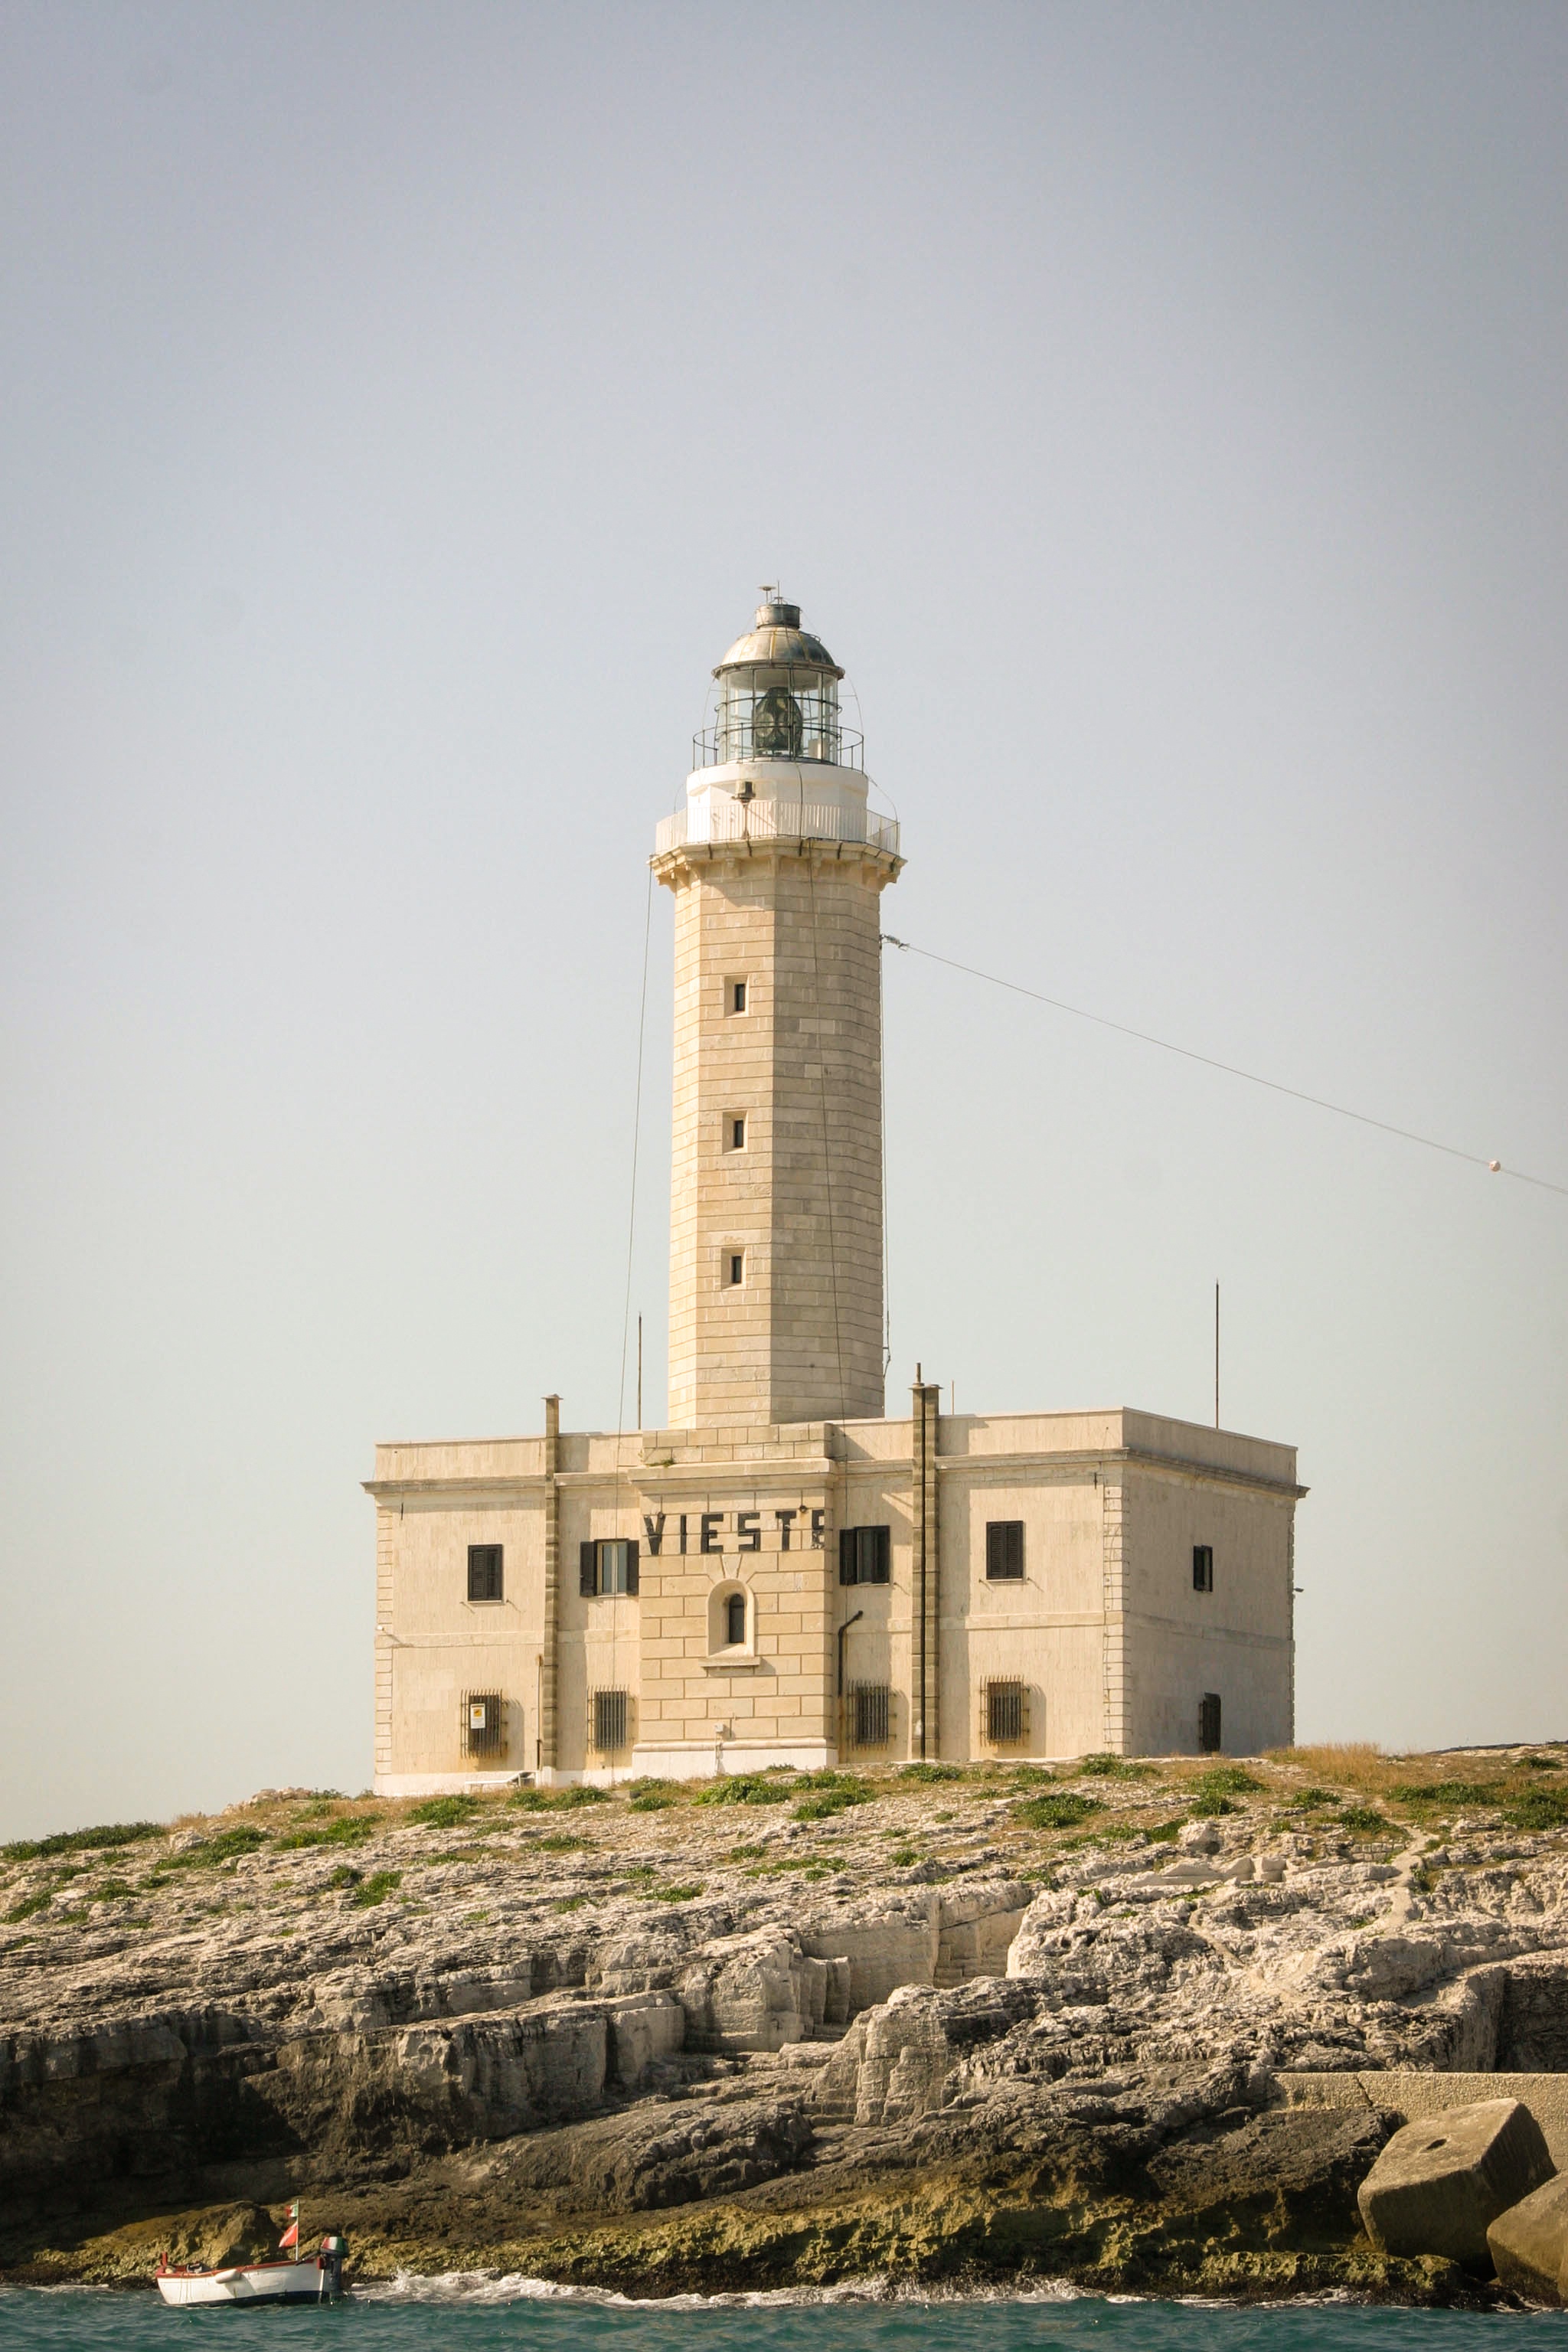
landscape, sea, coast, rock, lighthouse, architecture, building, tower, landmark, fortification, place of worship, mosque, ancient history